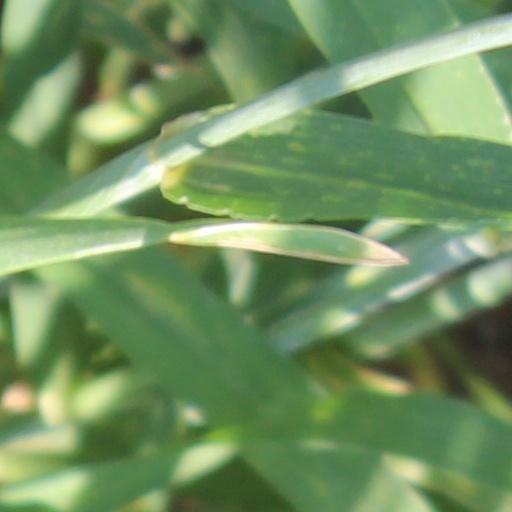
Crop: wheat